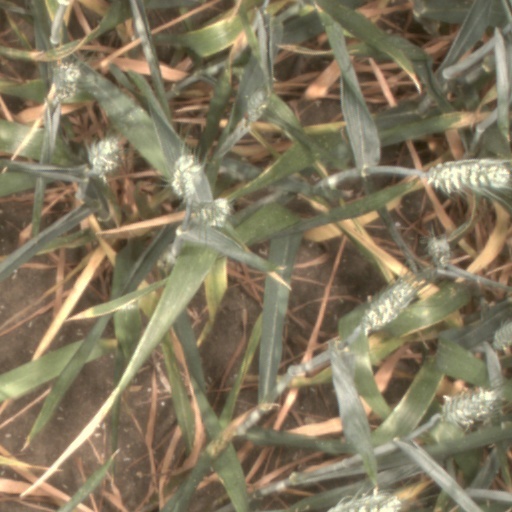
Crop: wheat